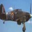
Label: airplane